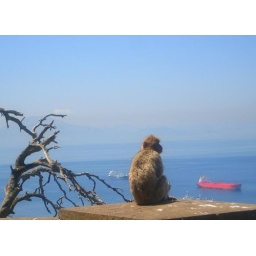
The tail-less monkey looks over the water to the mountains of Morocco, and longs for home.